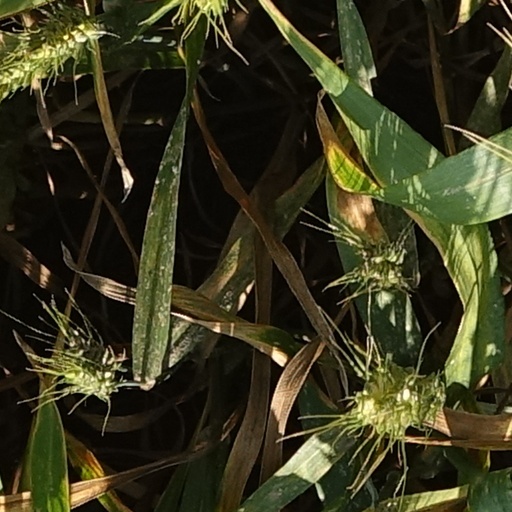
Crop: wheat